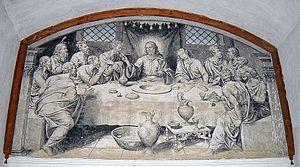
Nicolás Borrás Falcó en espagnol ou Nicolau Borràs Falcó en valencien, religieux, né en 1530 à Cocentaina et mort le 5 septembre 1610 au Monastère Saint-Jérôme de Cotalba à Alfauir, fut un des grands peintres valenciens du XVIᵉ siècle.
Le monastère de Saint-Jérôme de Cotalba est un bâtiment conventuel de style gothique valencien, múdejar, renaissance, baroque et néoclassique, bâti entre le XIVᵉ et le XVIIIᵉ siècle, qui se trouve sur le territoire communal d’Alfahuir, dans la province de Valence de la Communauté valencienne en Espagne.